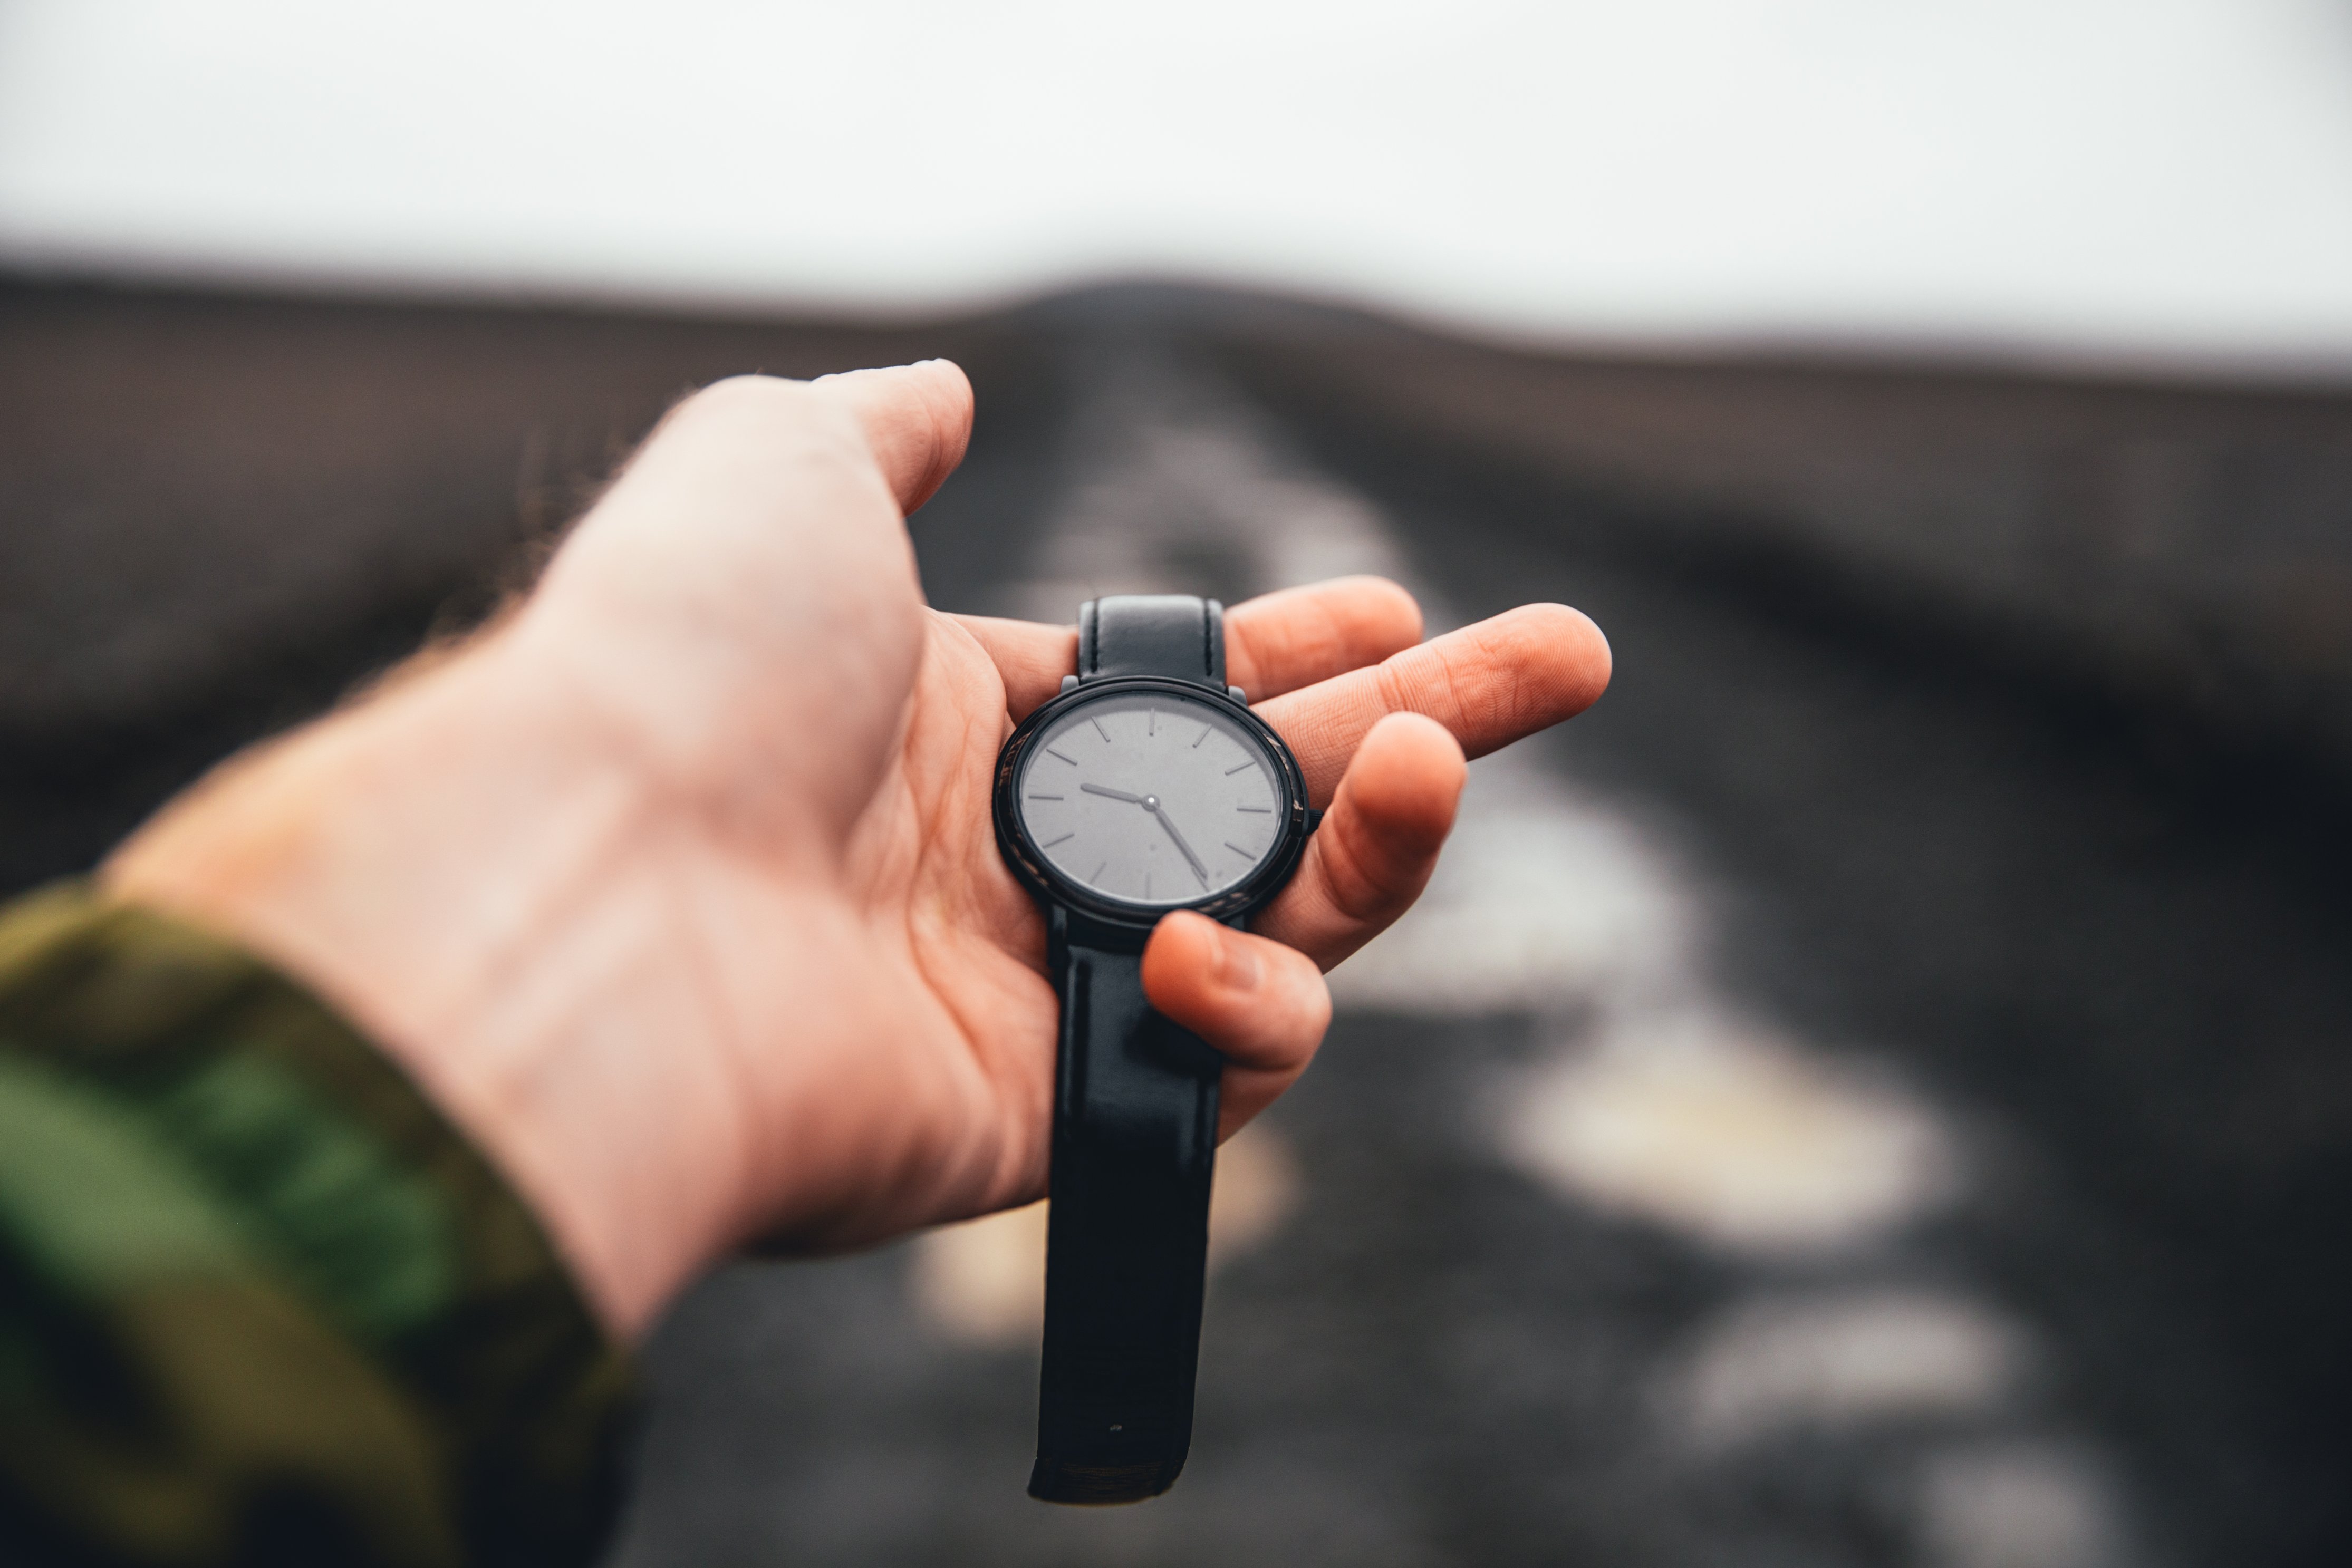
finger, hand, wrist, technology, thumb, watch, photography, electronic device, gadget, nail, gesture